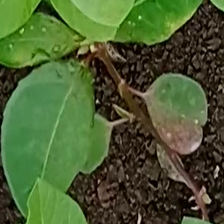
Weed species: Moti_dudhi(Euphorbia_geneculata_L)